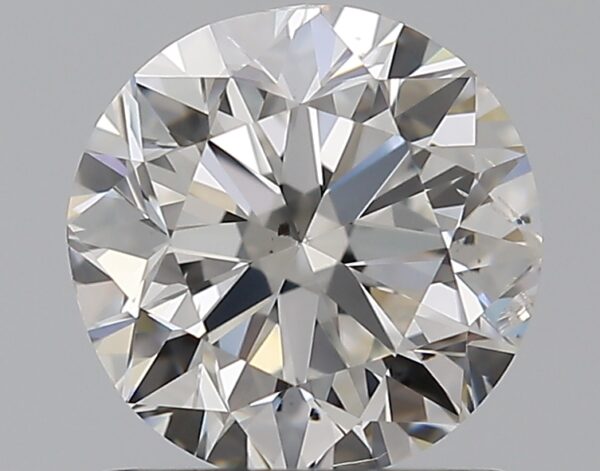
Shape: round
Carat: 1
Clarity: SI2
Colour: G
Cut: GD
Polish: EX
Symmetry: F
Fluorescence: N
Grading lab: GIA
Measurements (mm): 6.18 x 6.27 x 4.01